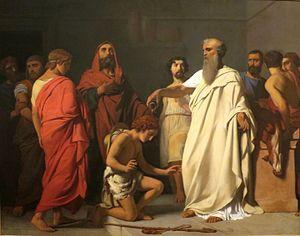
Cette page recense les lauréats du prix de Rome en peinture, récompense inaugurée en 1663, et de façon officielle en 1667, par l'Académie royale de peinture et de sculpture à Paris, et supprimée par une réforme, après 1968.